List of West Virginia Mountaineers in the NFL draft

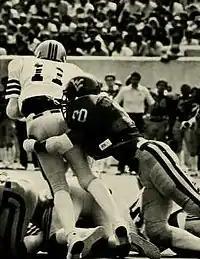
Darryl Talley was selected in the 2nd round (39th overall) by the Buffalo Bills in the 1983 NFL draft

The West Virginia Mountaineers football team, representing West Virginia University (WVU), has had 199 players selected in the National Football League (NFL) since the league began holding drafts in 1936. This includes nine players selected in the first round. The Philadelphia Eagles and Detroit Lions have drafted the most Mountaineers overall, 16 and 15, respectively. The Baltimore Ravens are the only current franchise to not have drafted a player from WVU. Fifteen Mountaineer draft choices have been selected to a Pro Bowl and eleven have won a league championship.